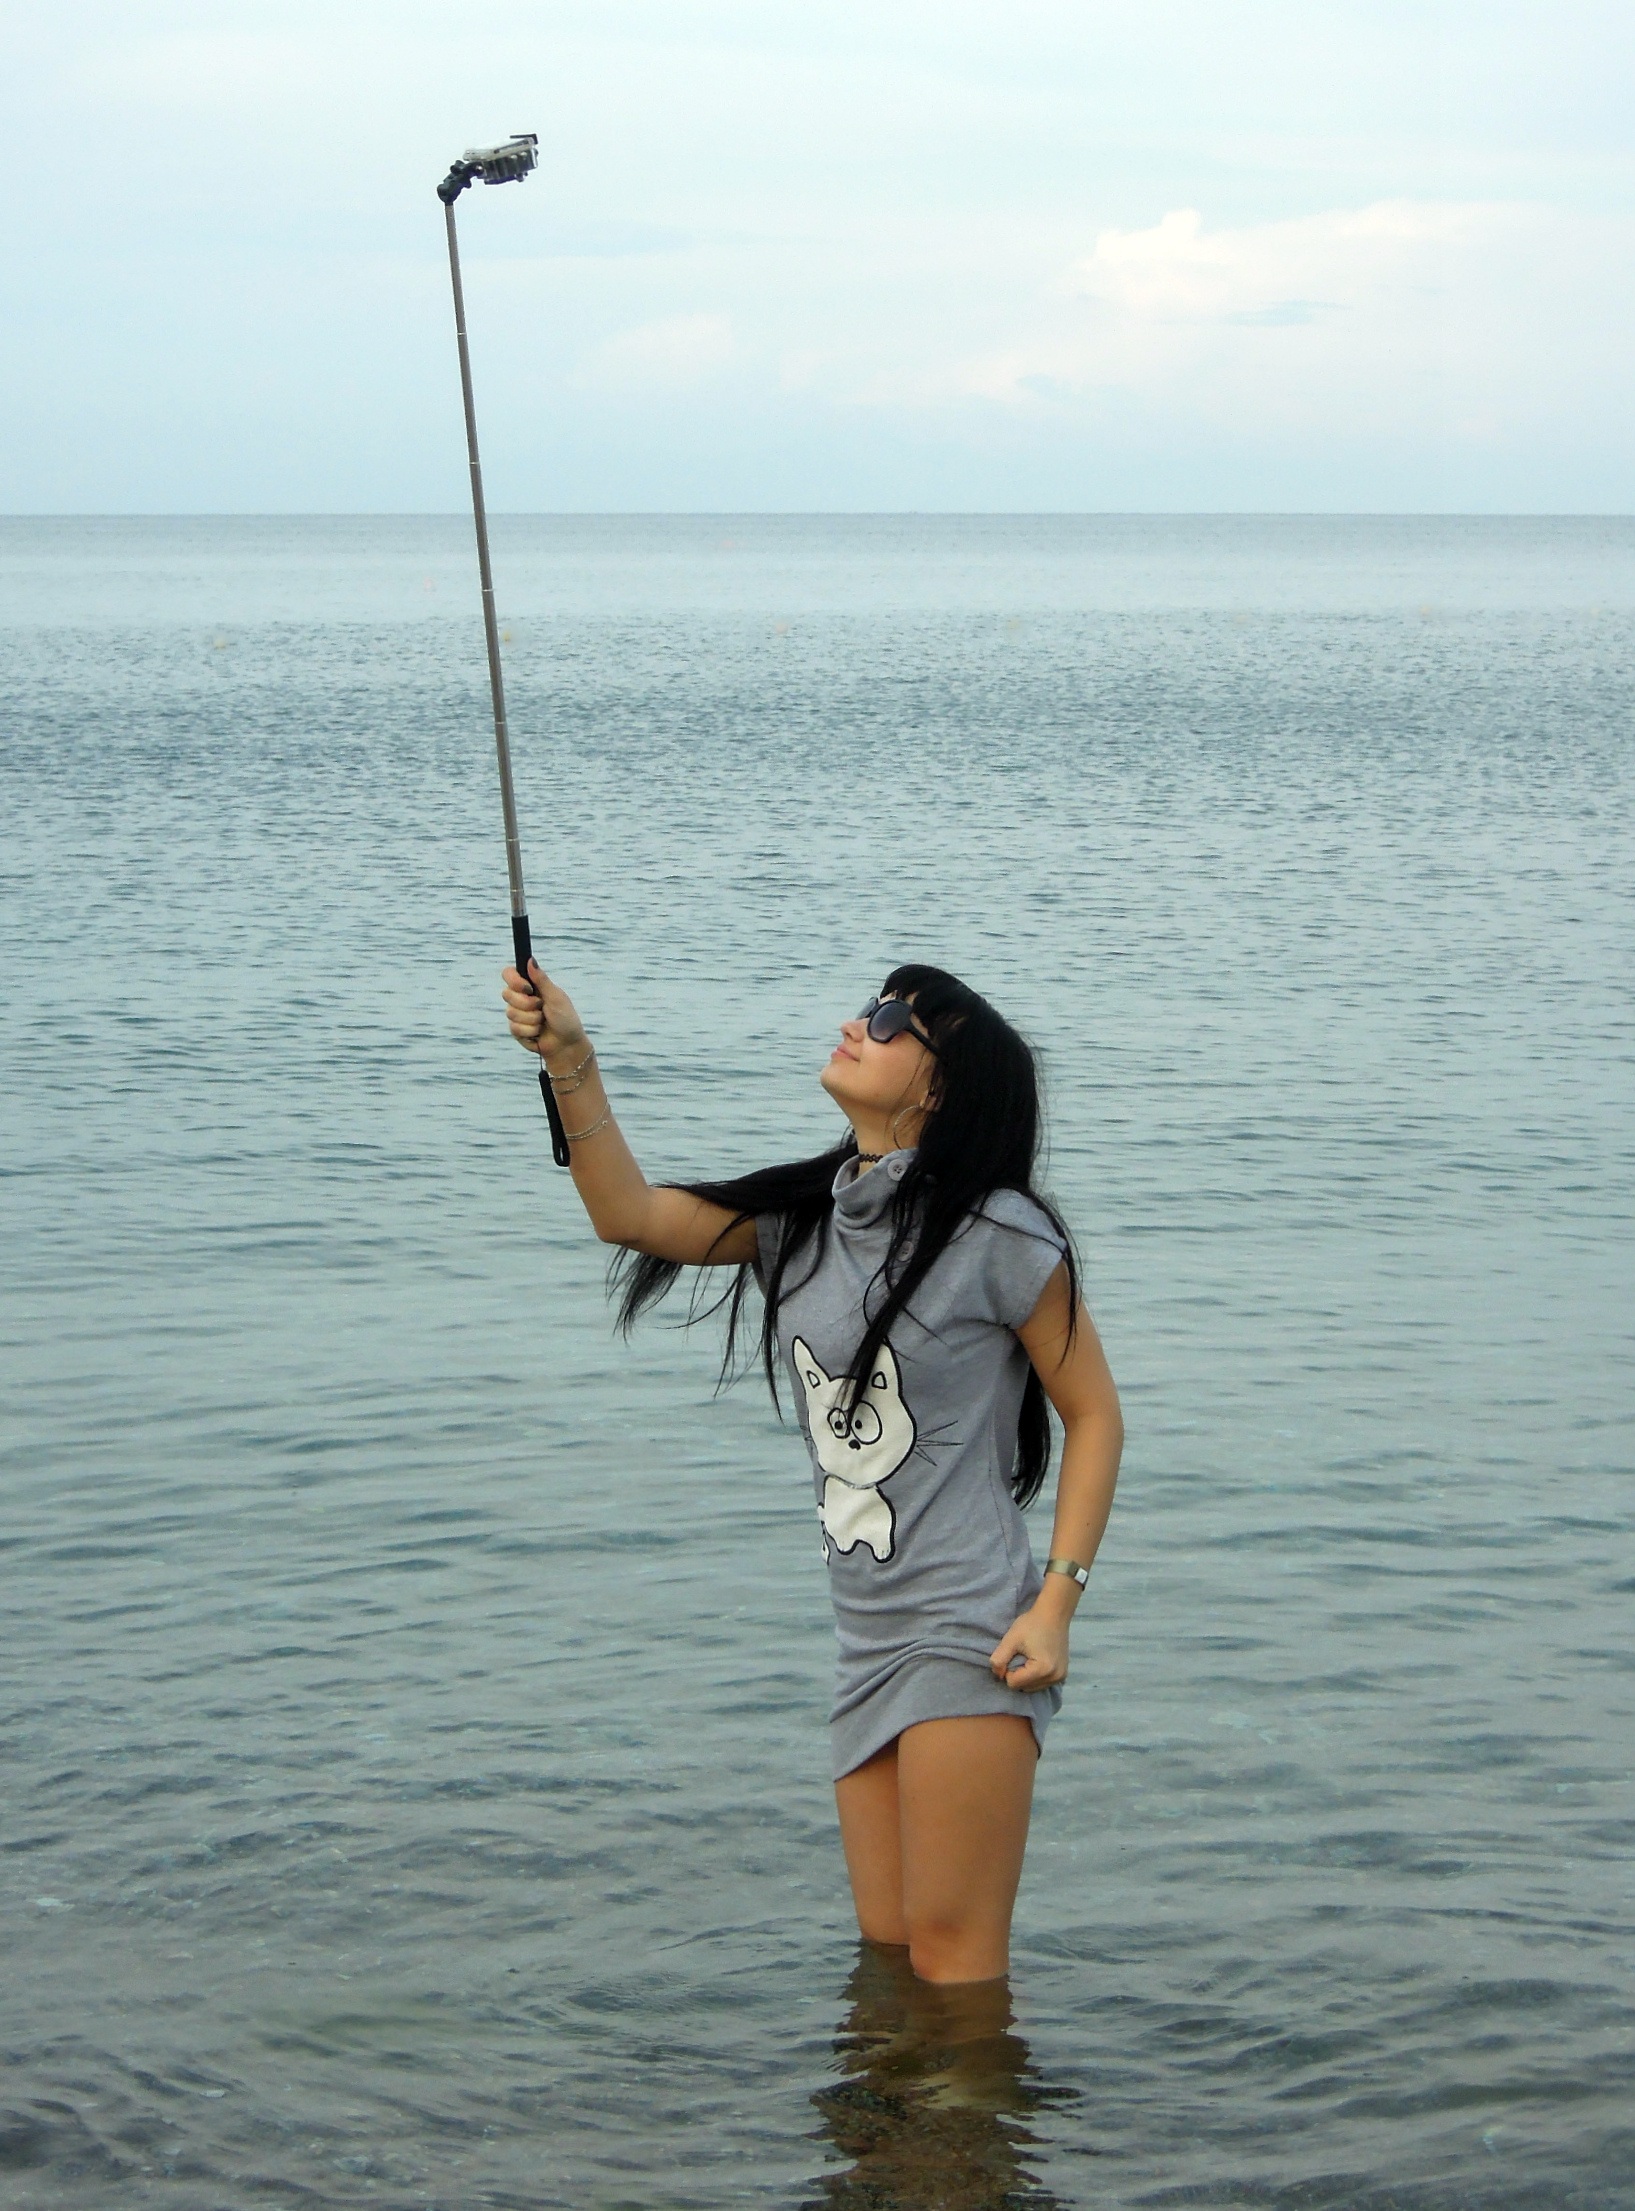
beach, sea, coast, water, ocean, girl, shore, summer, vacation, recreation, portrait, young, fishing, calm, blue, self, greece, beautiful, sexy, slim, photoshoot, beautiful girl